Feminist views on pornography

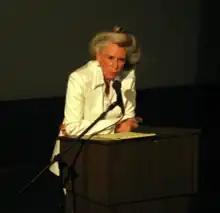
Catherine MacKinnon in 2006

MacKinnon and Dworkin defined pornography as "the graphic sexually explicit subordination of women through pictures or words". According to Dworkin, the original definition of the word pornography was "the graphic depiction of whores." Whore is a term that has historically been used to describe sex workers. Dworkin believes that sex workers are frequently treated not as human but merely as objects for sexual gratification. Johanna Schorn, writing for "Gender Forum", stated that "the very meaning of the word pornography, then and now, seems to point towards the misogynistic and exploitative practices of the industry."